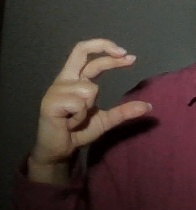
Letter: thal